Federal Research Division

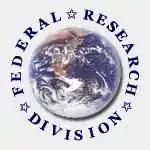
Logo of the Federal Research Division

The Federal Research Division (FRD) is the research and analysis unit of the United States Library of Congress.